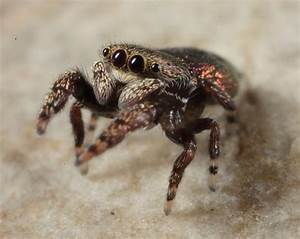
Label: spider